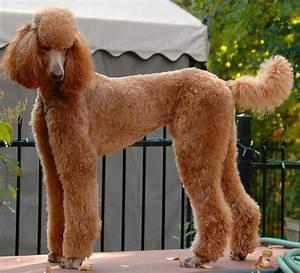
dog